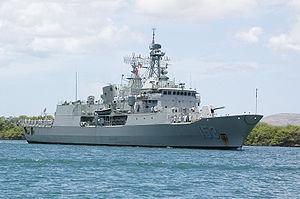
Cet article contient une liste des navires de la Royal Australian Navy.
L'Australian Defence Force est l'organisation militaire responsable de la défense de l'Australie. Elle est composée de la Royal Australian Navy, l'Australian Army, la Royal Australian Air Force et de plusieurs unités communes aux trois armés.
La classe Anzac est une série de frégates commandée par la marine australienne et la marine néo-zélandaise.